Ferroviário Atlético Clube (AL)

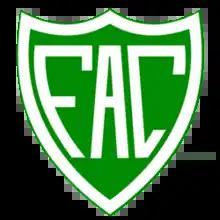

Ferroviário Atlético Clube was a Brazilian football club based in Maceió, Alagoas. The team last participated in the Campeonato Alagoano Segunda Divisão in the 2000 season. They won the Campeonato Alagoano twice.